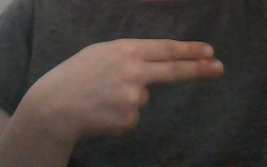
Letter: ain